Ramnika Gupta

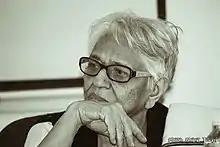
Ramnika Gupta

Gupta was born in Punjab on April 22, 1930. Her father was an army officer. Her husband was a civil servant and the couple had two daughters and one son.